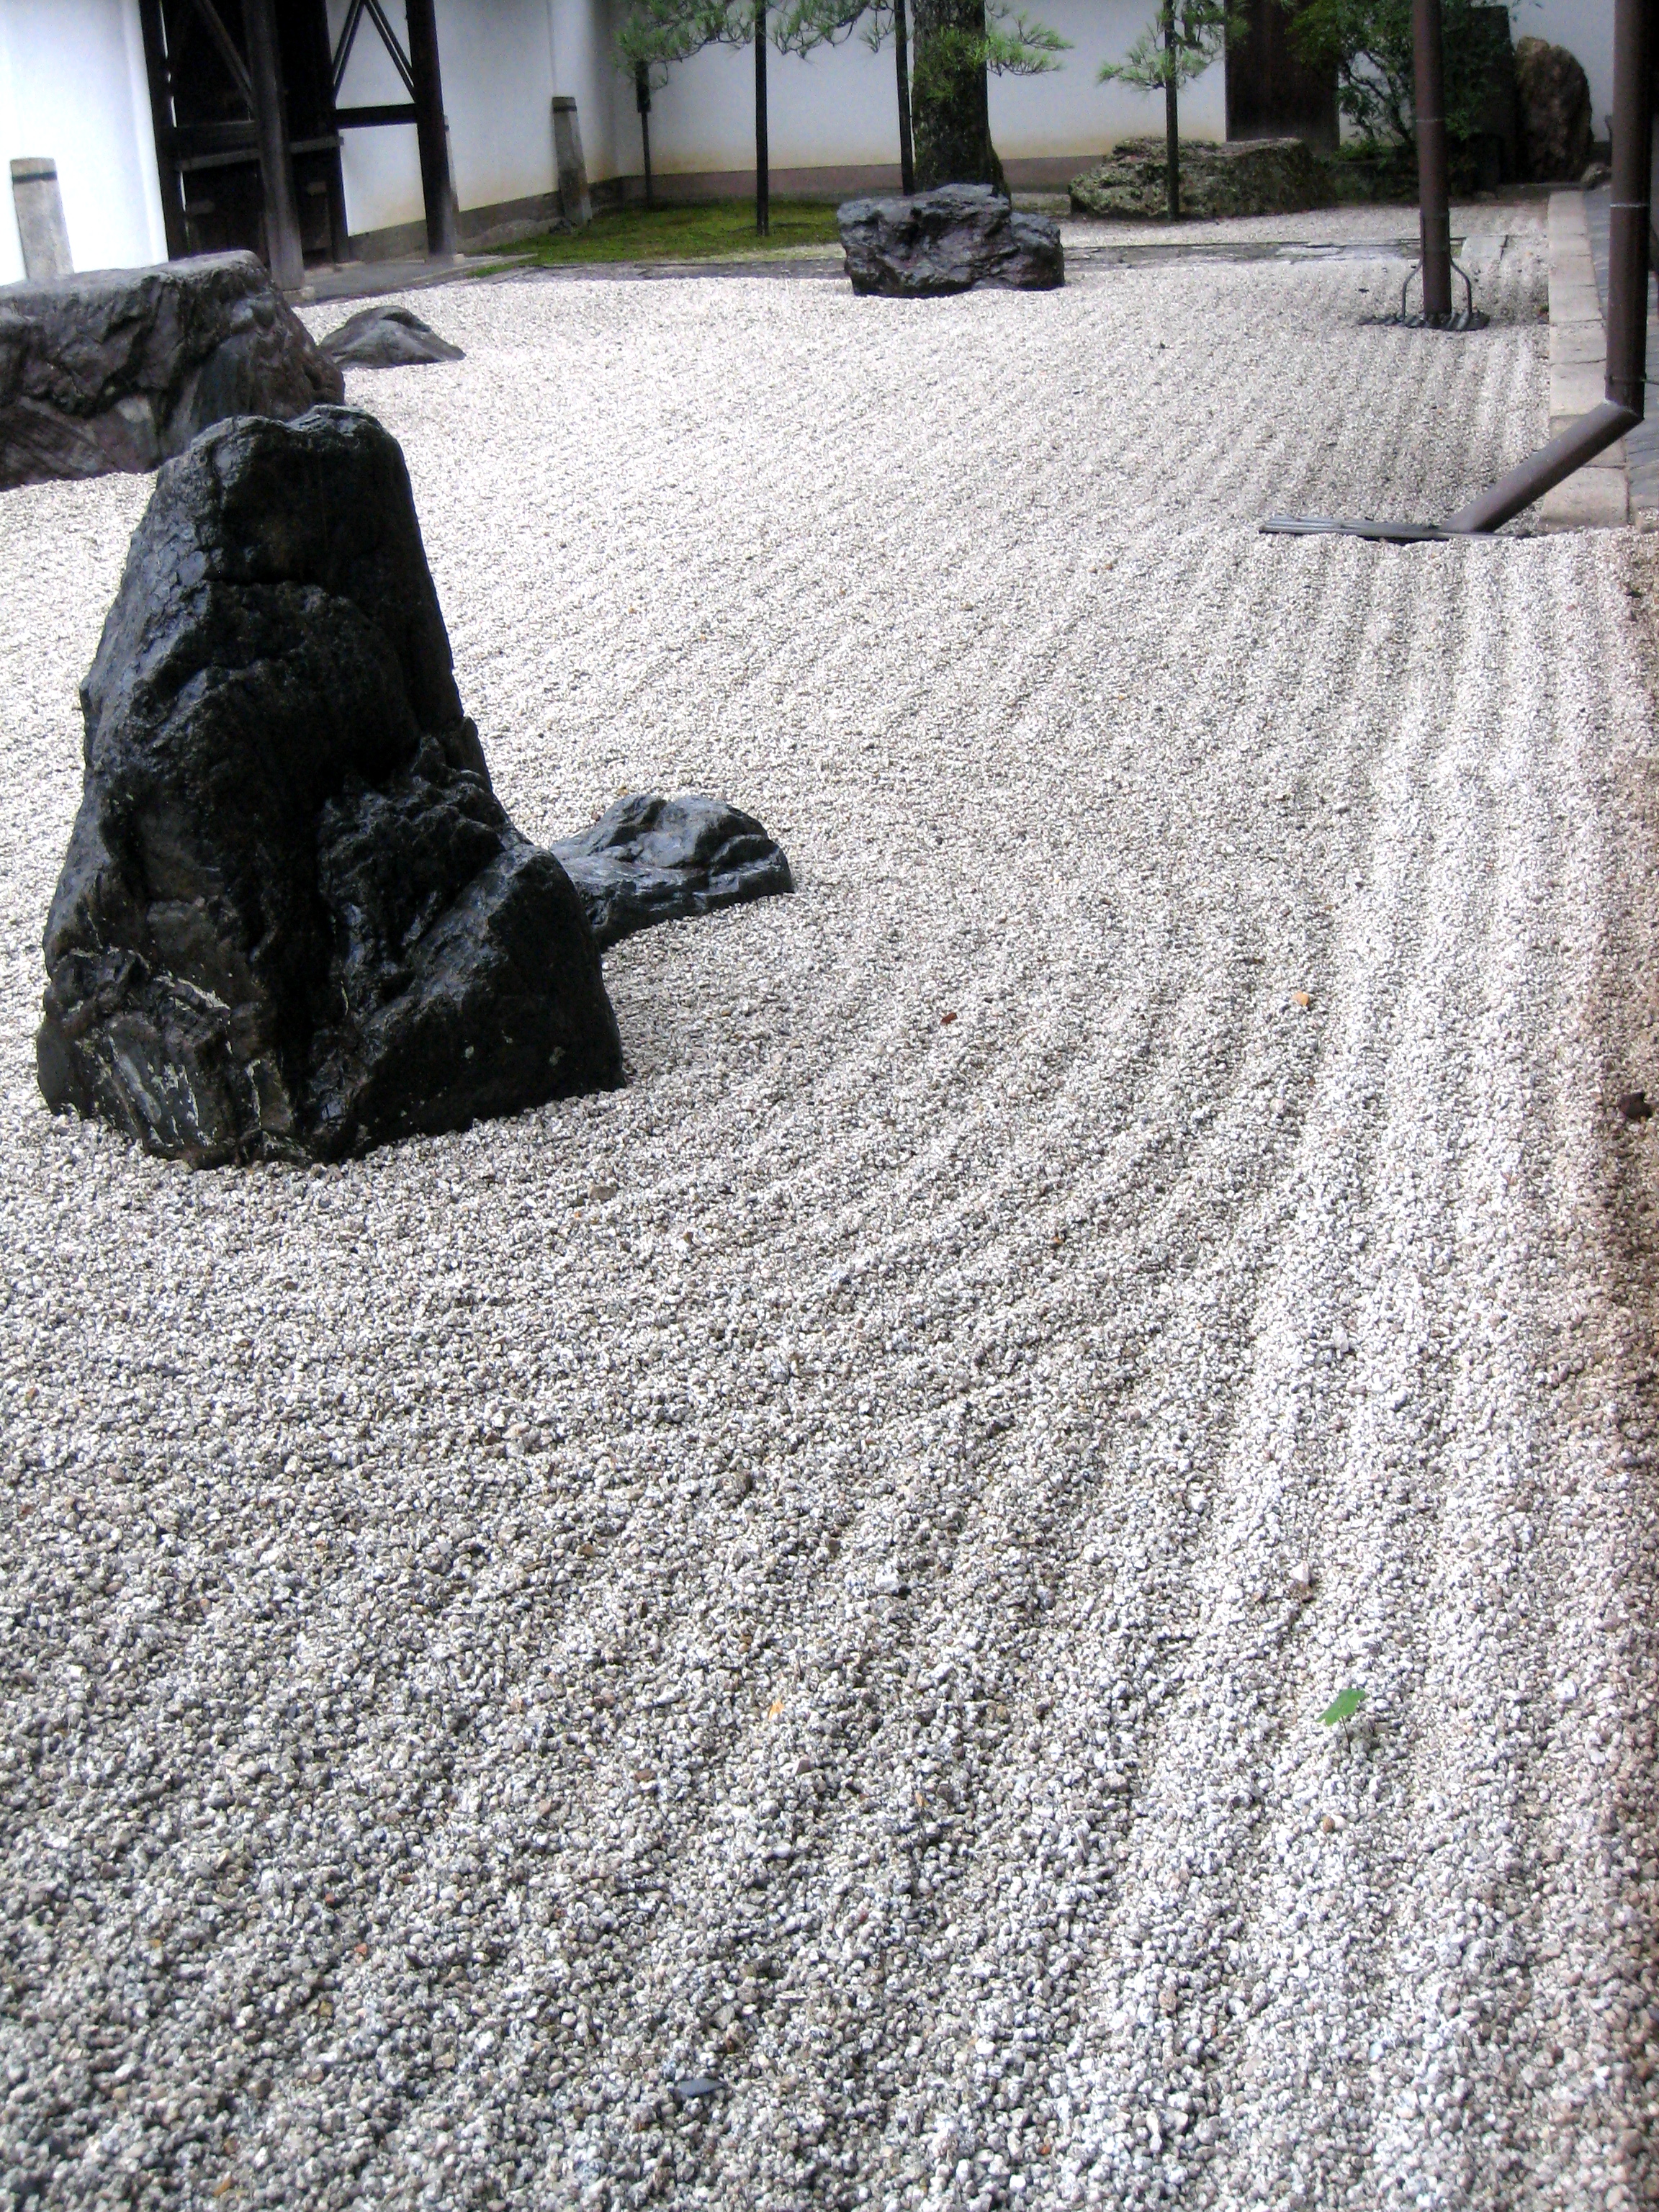
snow, winter, sidewalk, cobblestone, asphalt, weather, japan, kyoto, flooring, road surface